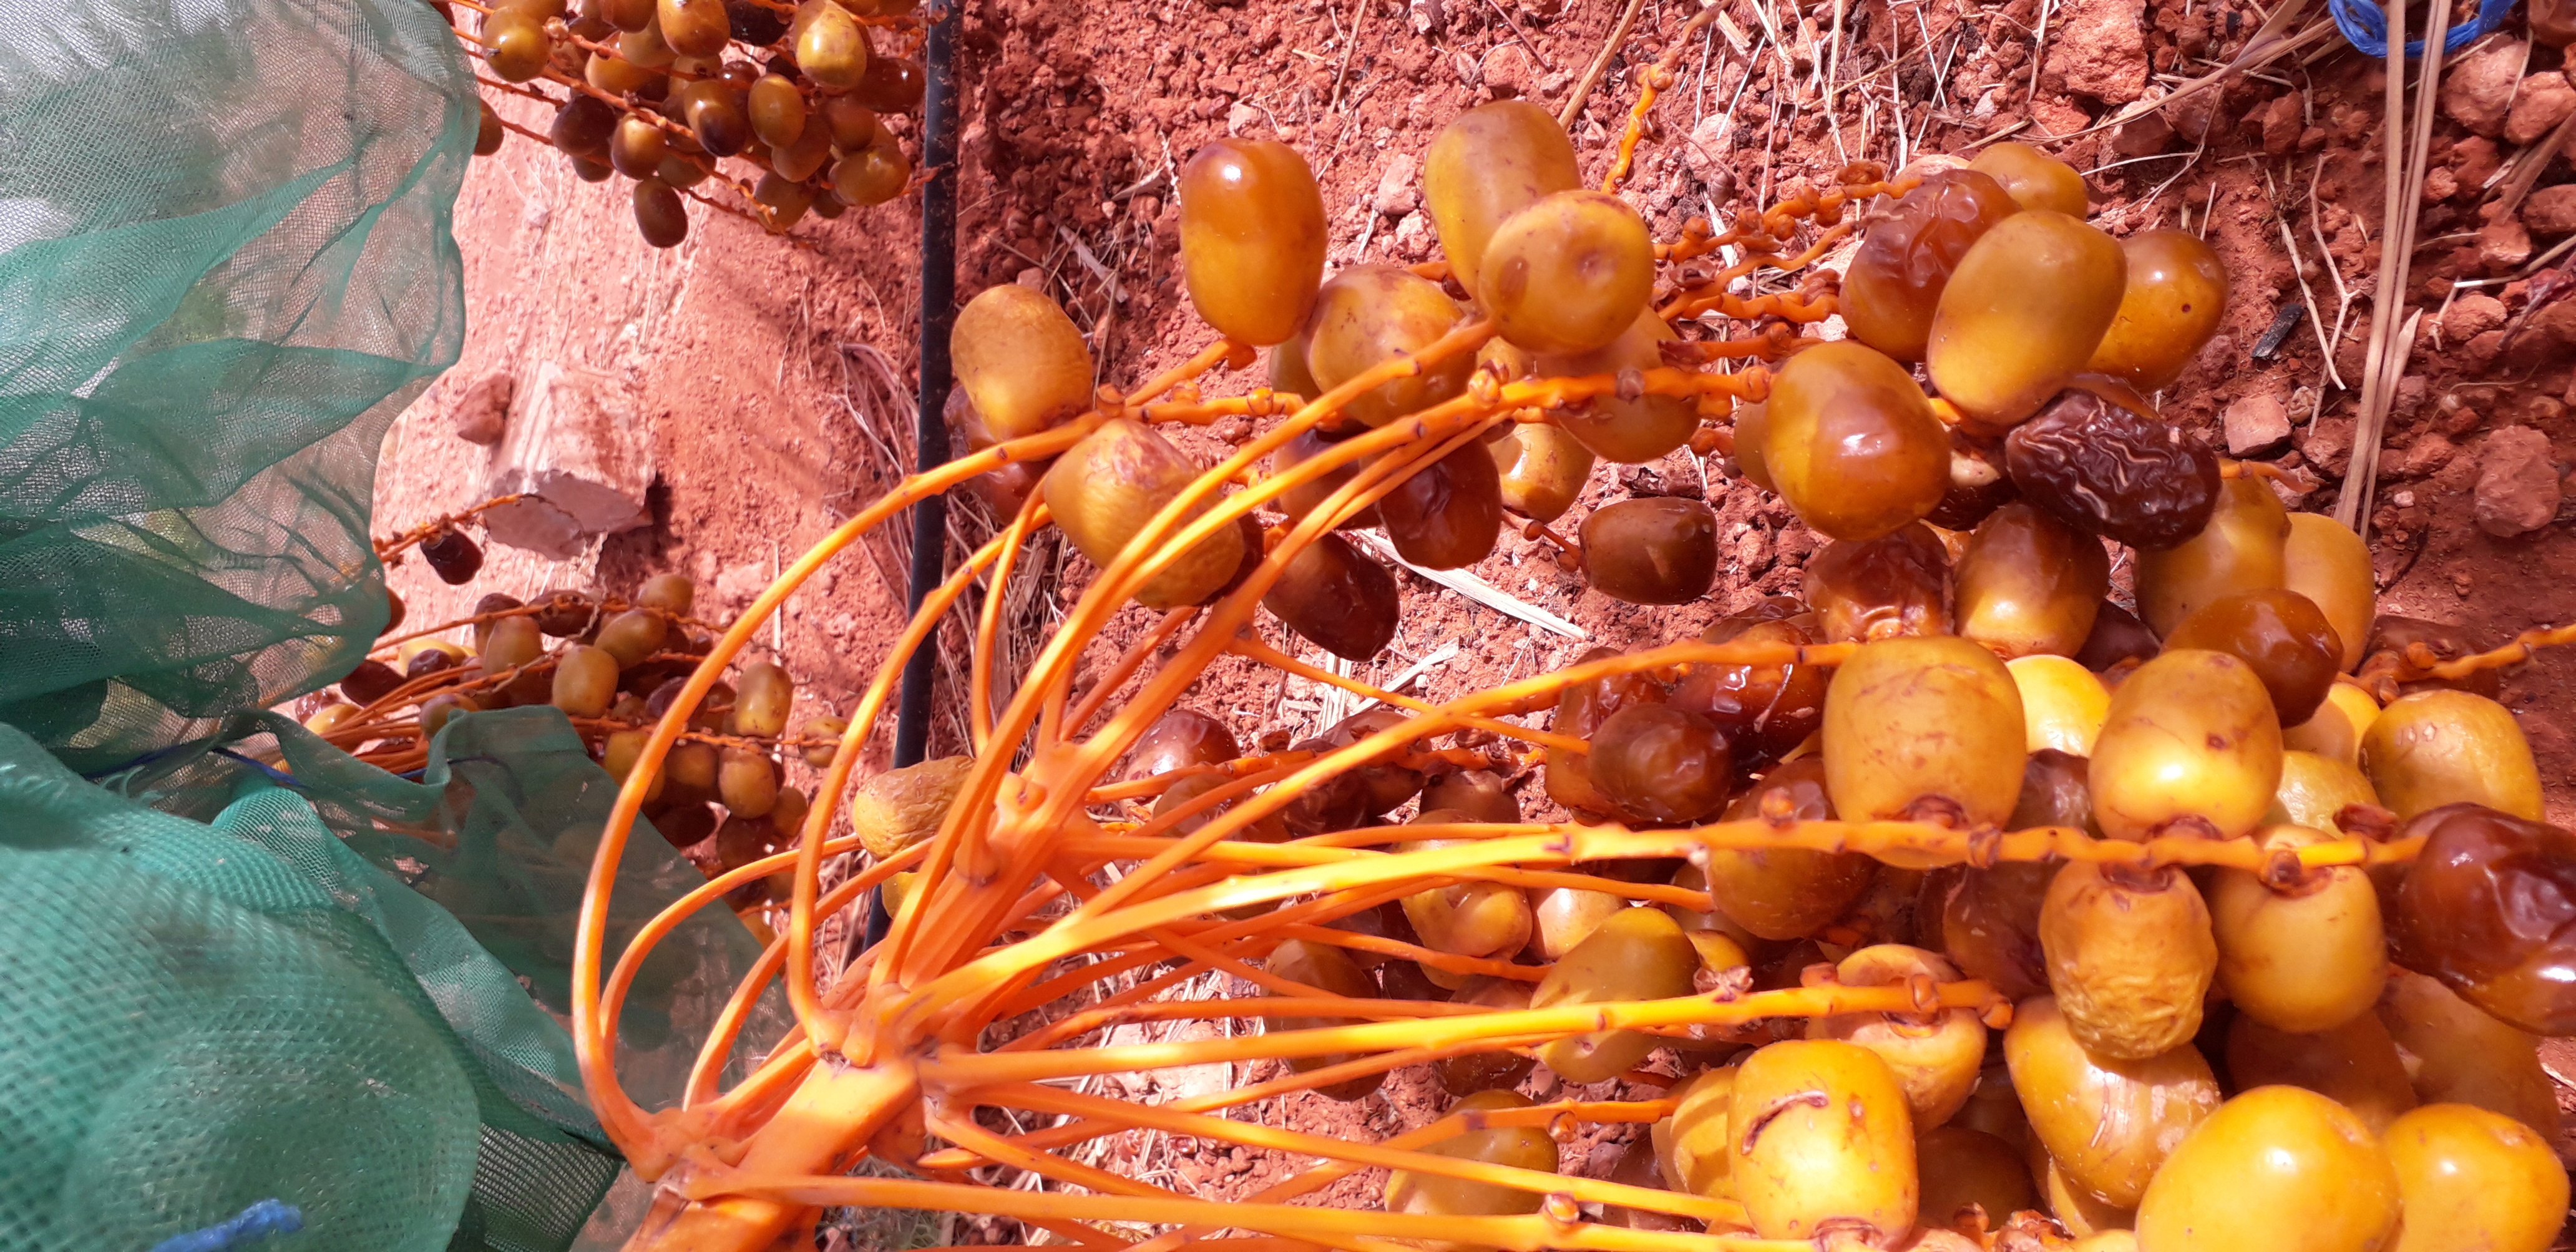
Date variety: Boufagous